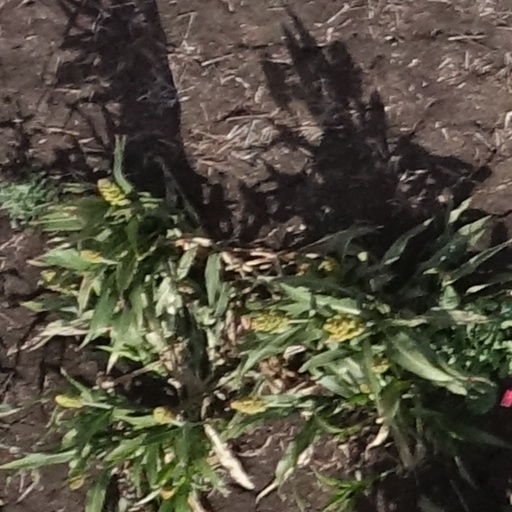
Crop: sorghum